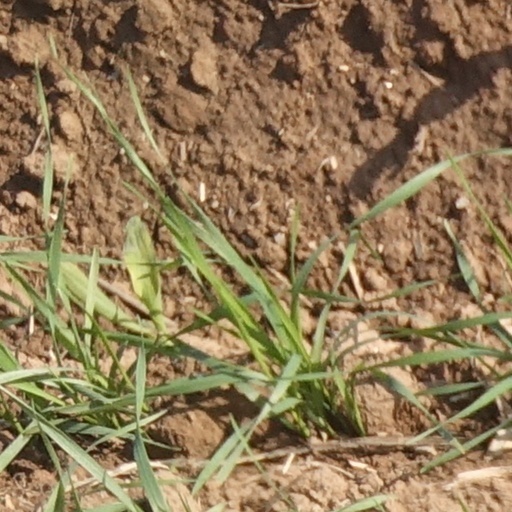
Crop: wheat